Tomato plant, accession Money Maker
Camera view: horizontal (90 deg, fisheye); turntable rotation: 0 degrees
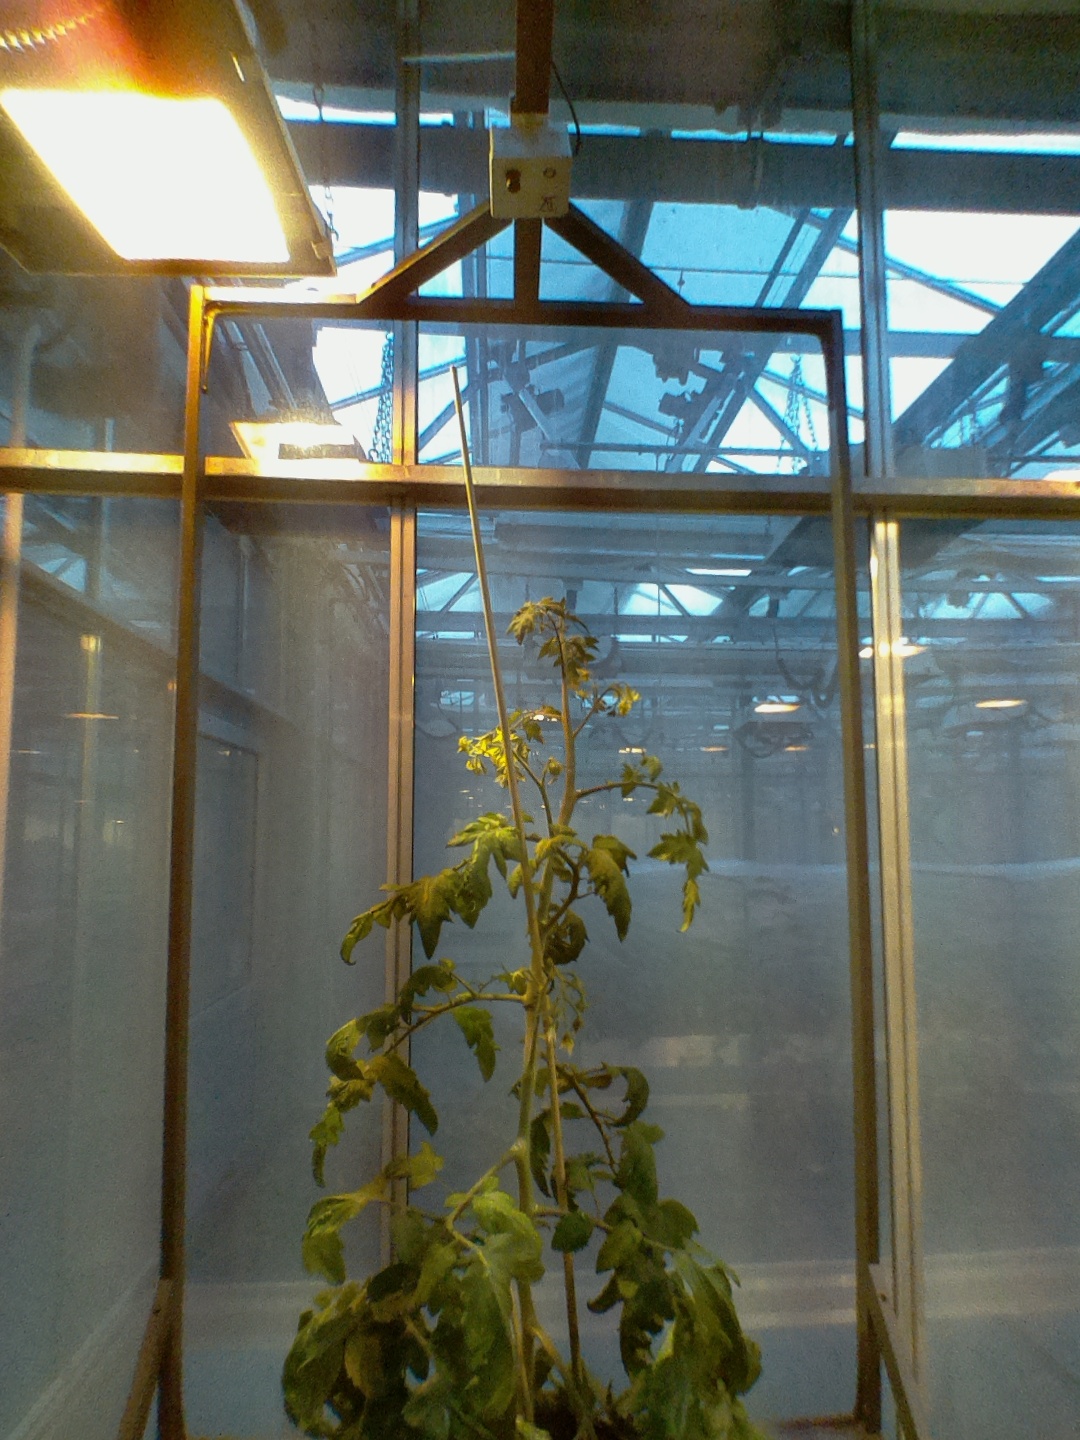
BBCH growth stage 70: Fruits at the main stem or branches visibles